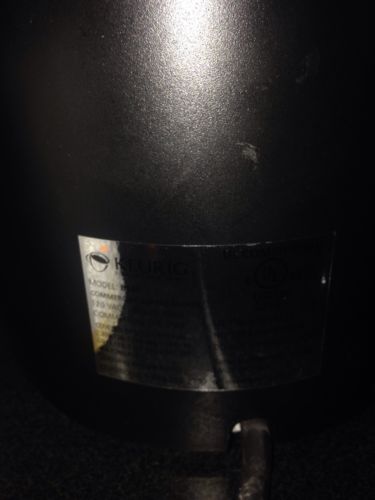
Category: coffee maker